Marie Stopes

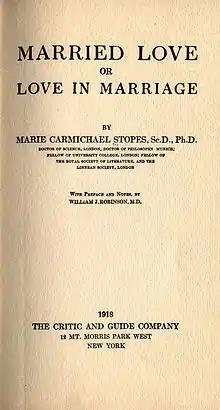
Cover of Marie Stopes's bestseller, "Married Love"

At age 23, Stopes secured her first job in the world of academia, holding the post of lecturer in palaeobotany at the Victoria University of Manchester from 1904 to 1910; in this capacity she became the first female academic of that university. She was elected to membership of the Manchester Literary and Philosophical Society on 2 May 1905, giving her details as Stopes, Marie C., B.Sc., Ph.D., Demonstrator of Botany in the University of Manchester. 11, Kensington Avenue, Victoria Park, Manchester. It was during this period that she met William Boyd-Dawkins and Frederick Ernst Weiss. Dawkins was a friend of her father and a board member at the university and advocated for her teaching position when members of the senate opposed the concept of having a woman teach young men. Stopes was known around the campus as a partier: she would socialize freely with staff, colleagues, and a few students, or 'flirt'.